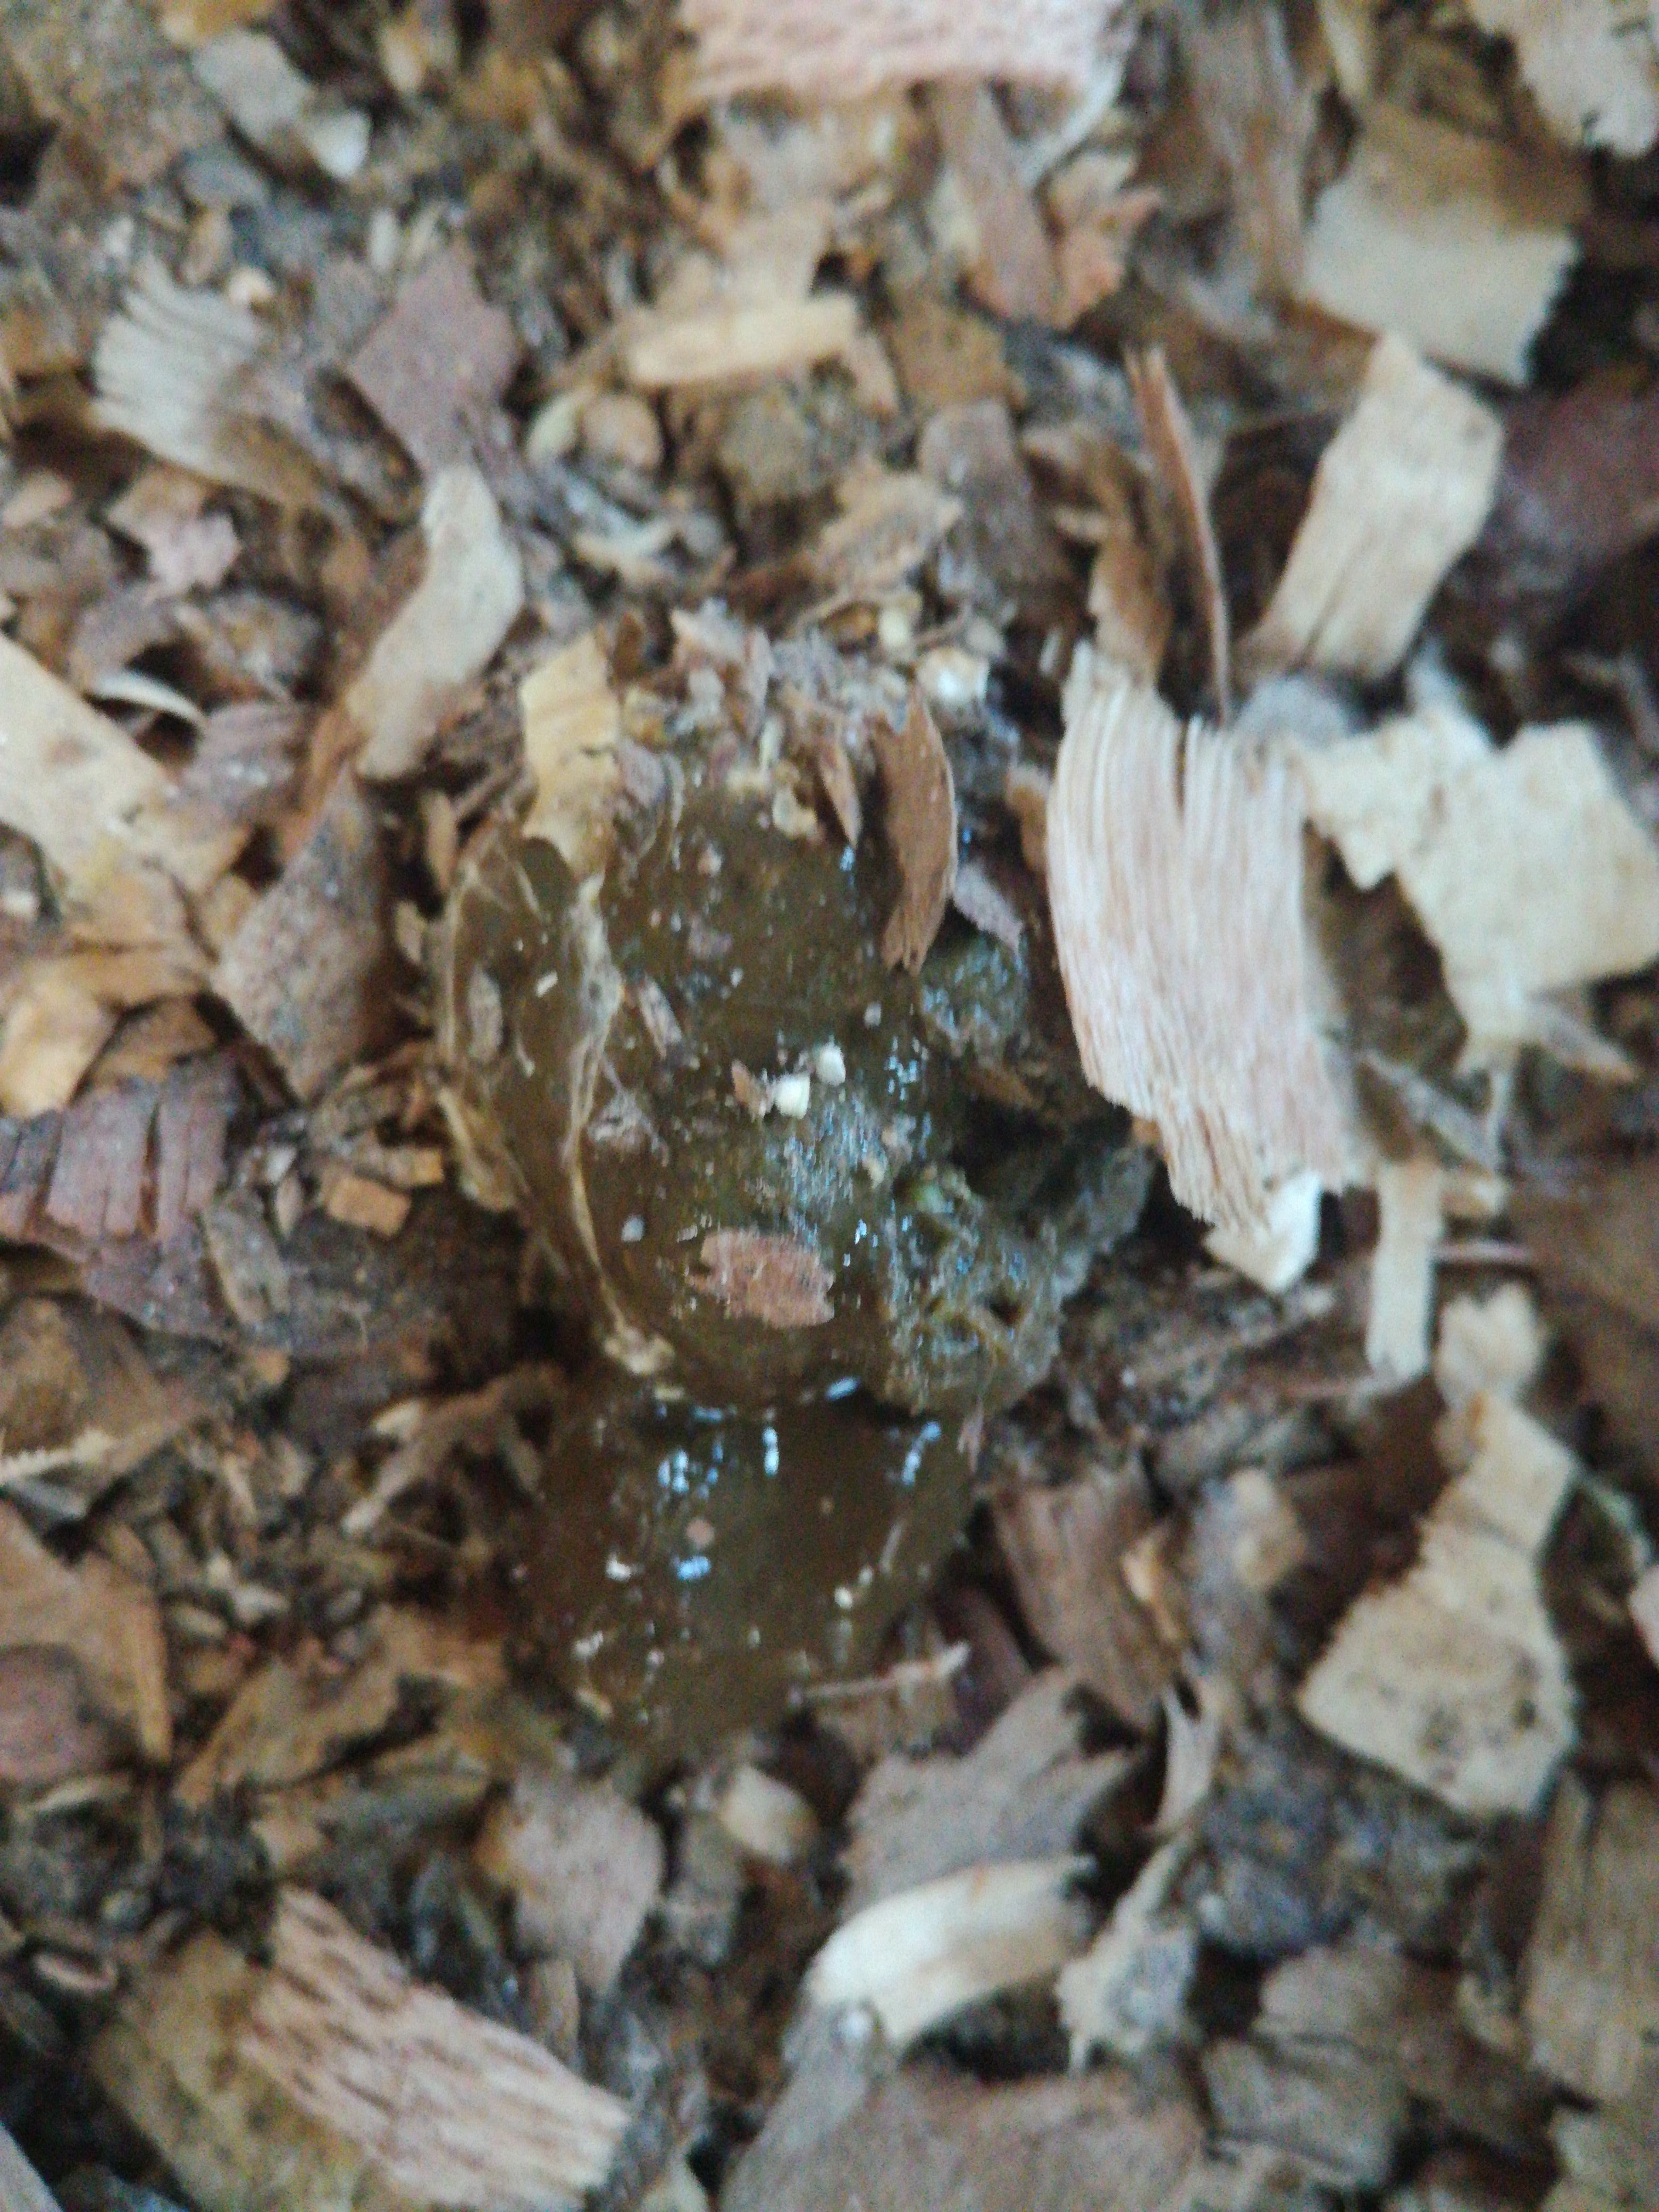
PCR-confirmed diagnosis: Healthy